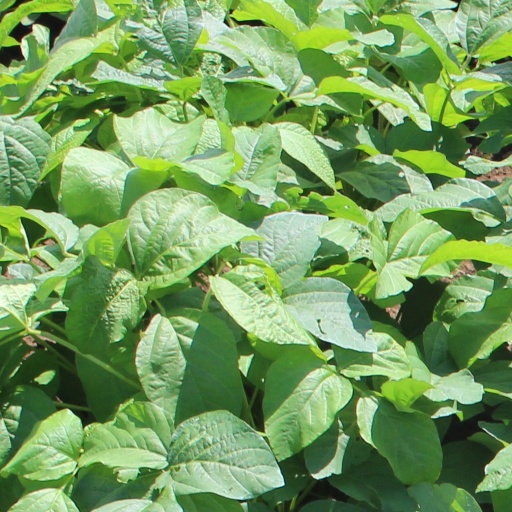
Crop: soybean